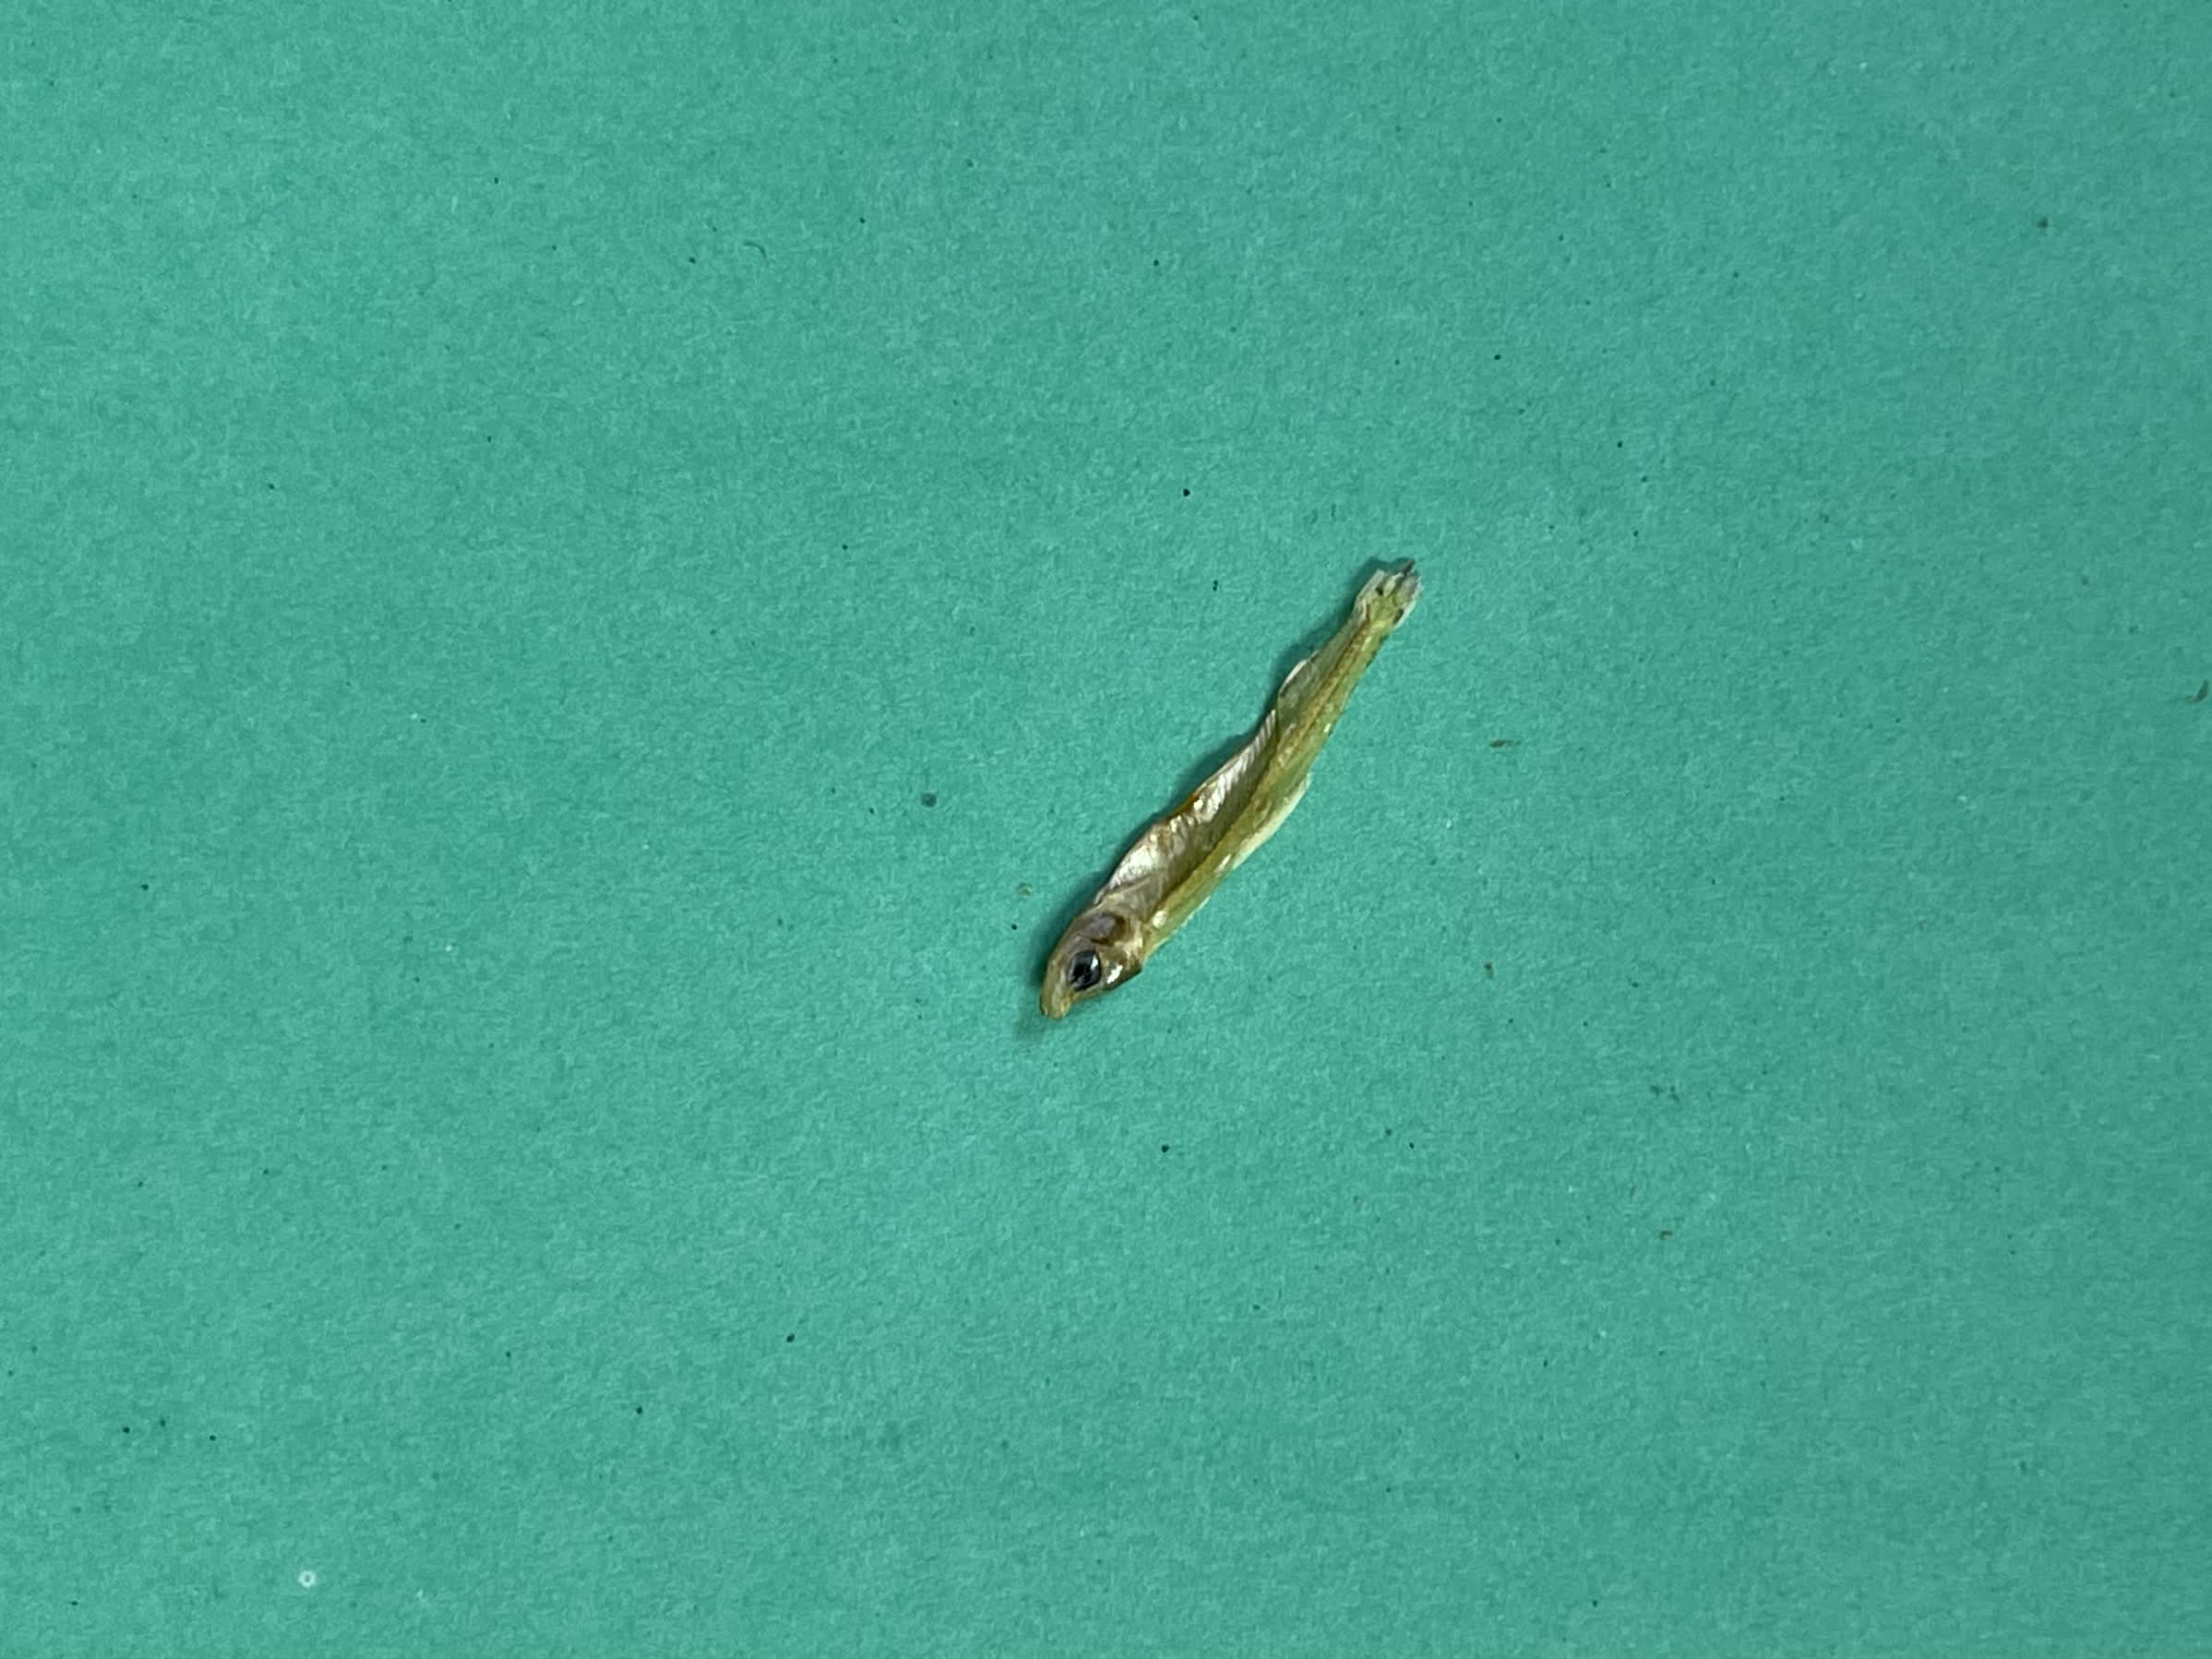
Species: kachki